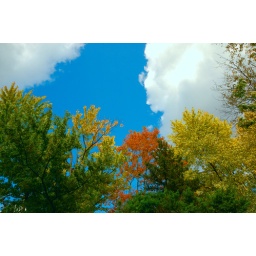
This weekend color really started to happen in Western Pennsylvania. A perfect clear sky really brings out the color